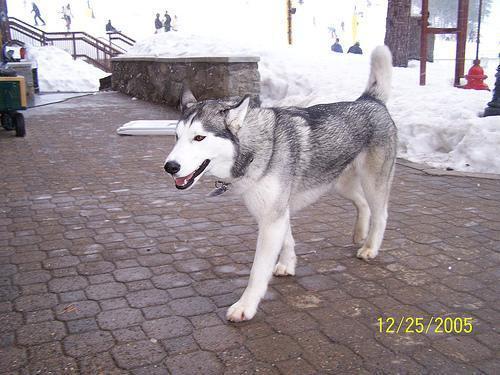
Siberian_husky